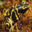
Label: frog